Gwahoddiad

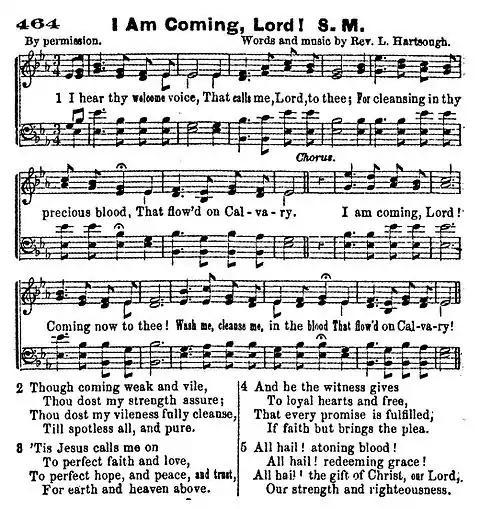
Original publication of Lewis Hartsough's "I Am Coming, Lord!" (first line "I hear Thy welcome voice") from the 1872 edition of the "Revivalist" edited by Hartsough & Joseph Hillman and published by Hillman in Troy, New York. This English-language American gospel song became phenomenally popular in Wales as GWAHODDIAD (Welsh for "invitation").

The theology of the fourth verse from Hartsough's original has attracted some clarification from editors. The Calvinist Roberts (Gwyllt) in the Welsh version simply massaged the concerns away via the translation. English-language editors who are unhappy with the theology have sometimes gone the way of B. B. McKinney in simply eliminating the verse